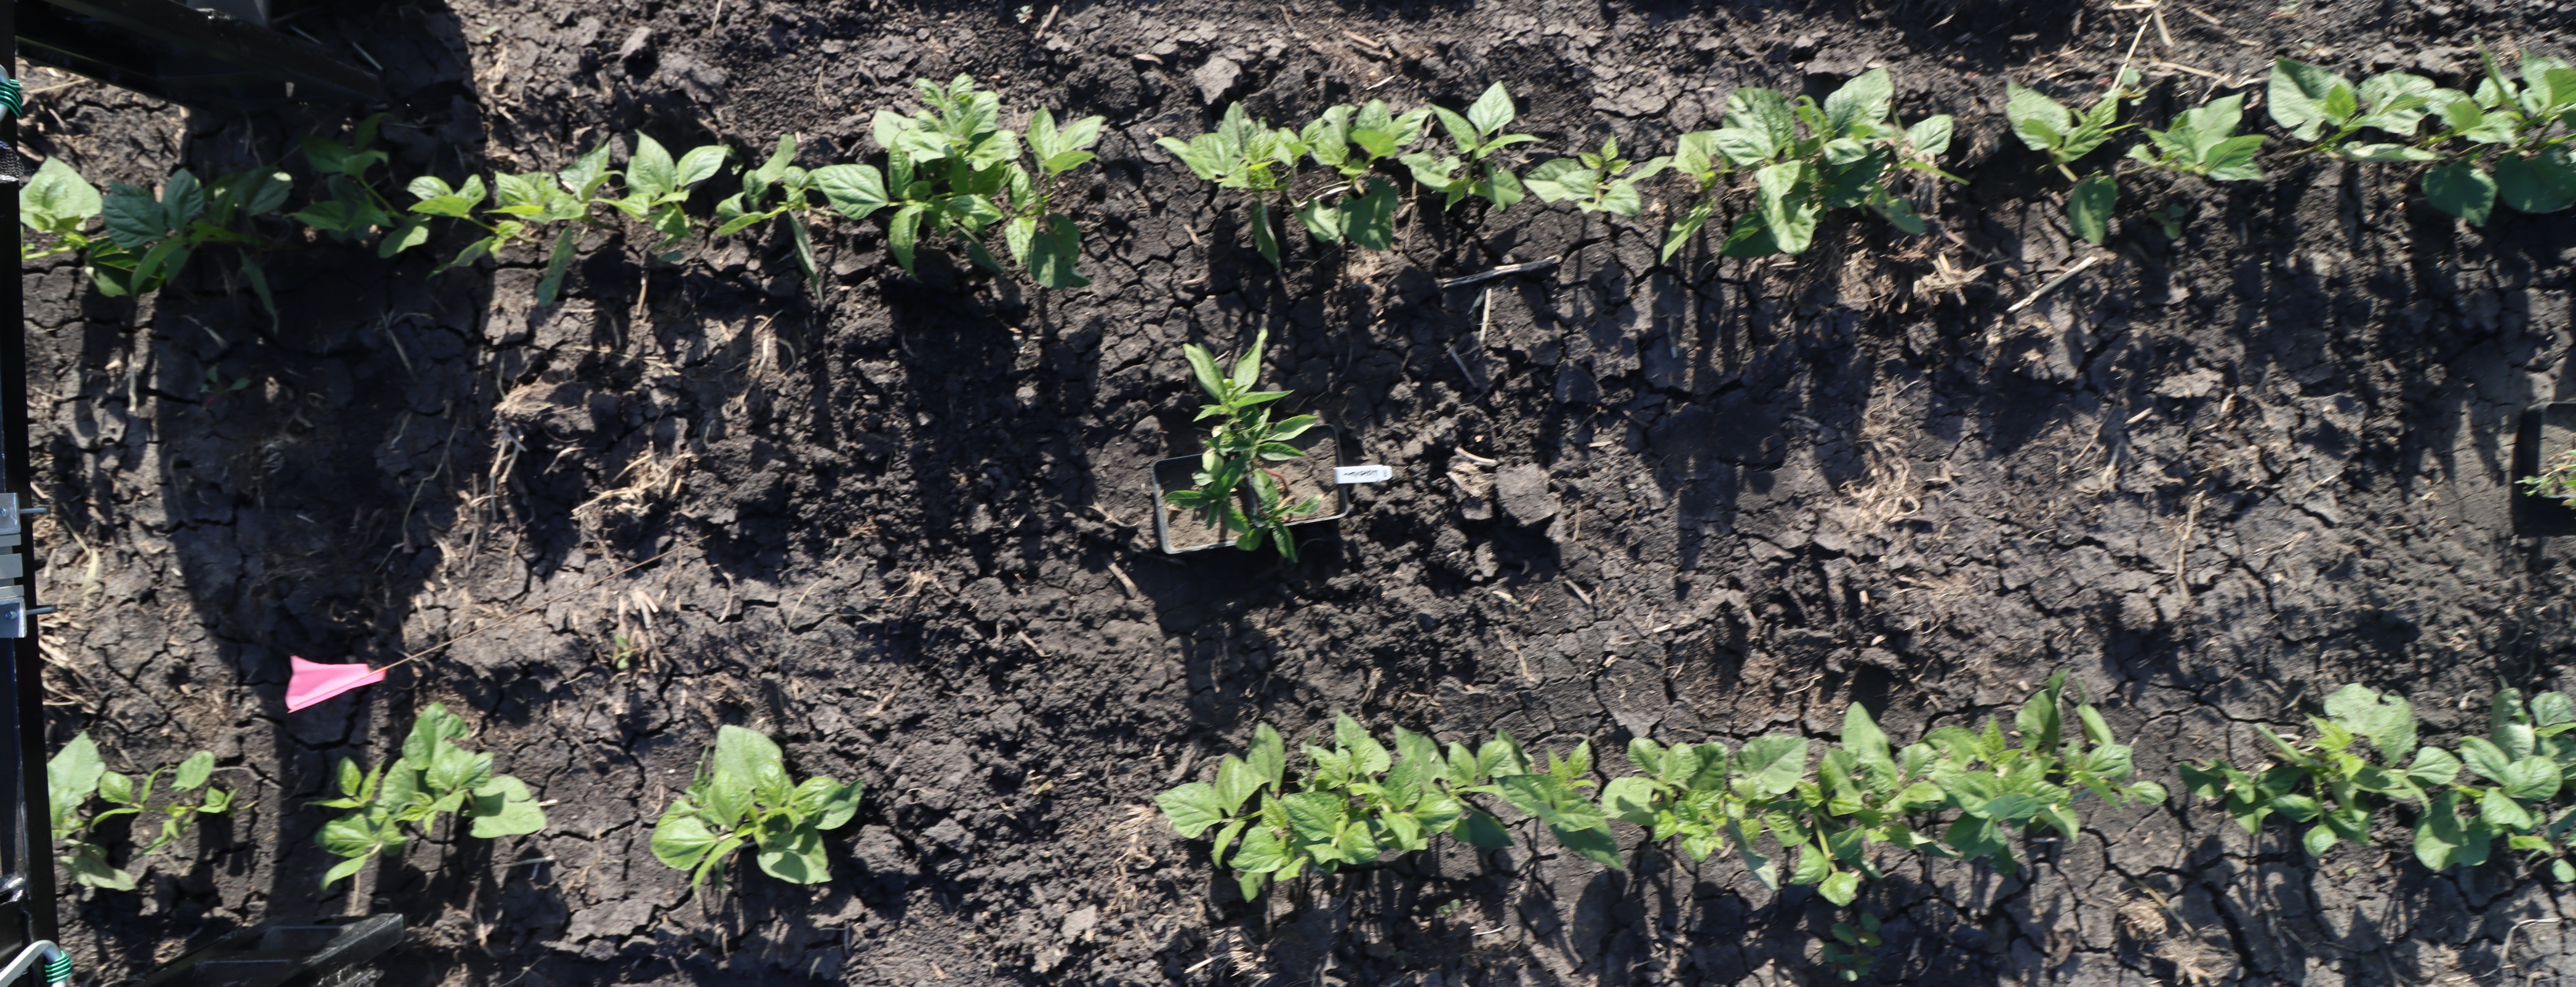
Crop: Black bean
Objects: Waterhemp, Blackbean, Blackbean, Blackbean, Blackbean, Blackbean, Blackbean, Blackbean, Blackbean, Blackbean, Blackbean, Blackbean, Blackbean, Blackbean, Blackbean, Blackbean, Blackbean, Blackbean, Blackbean, Blackbean, Blackbean, Blackbean, Blackbean, Blackbean, Blackbean, Blackbean, Blackbean, Blackbean, Blackbean, Blackbean